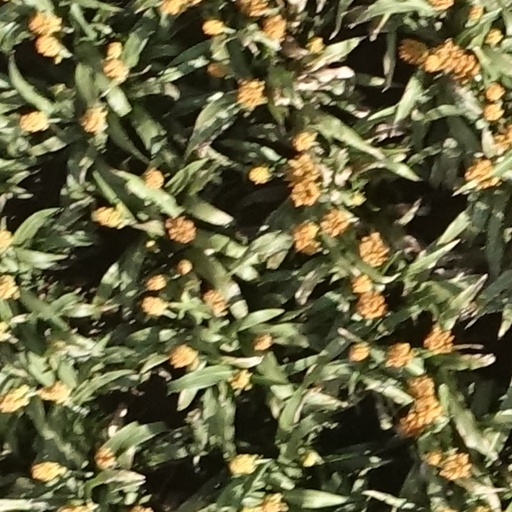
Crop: sorghum